The King and I

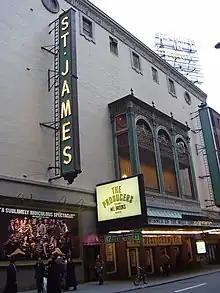
"The King and I" opened in 1951 at the St. James Theatre (seen in 2006).

"The King and I" opened on Broadway on March 29, 1951, with a wide expectation of a hit by the press and public. Both Hammerstein and Rodgers professed to be worried. The composer complained that most people were not concerned about whether the show was good, but whether it was better than "South Pacific". Even the weather cooperated: heavy rain in New York stopped in time to allow the mostly wealthy or connected opening night audience to arrive dry at the St. James Theatre. Margaret Landon, author of the book on which the musical was based, was not invited to opening night.